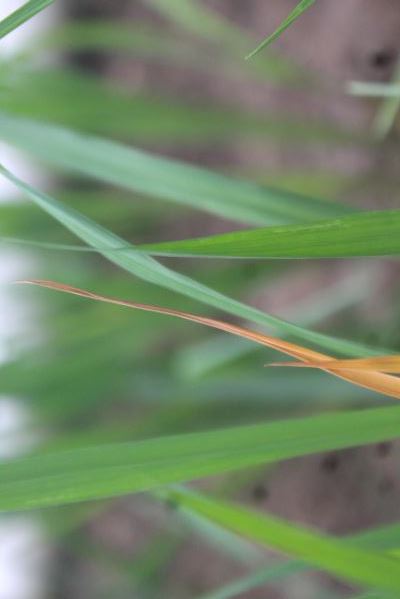
Disease: Tungro